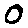
Label: 0